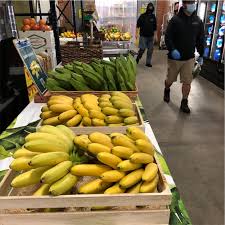
Label: Banana